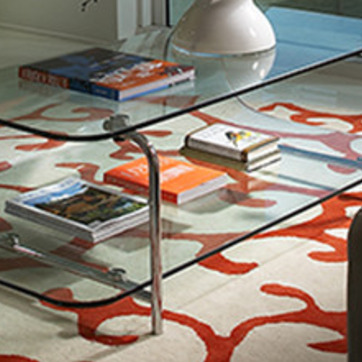
Material: paper